Sŏng Chusik

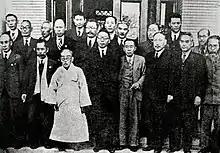
December 3, 1945 Photo of Provisional Government of the Republic of Korea.The one on the right side of the second row is Sŏng Chusik

Sŏng Chusik (1891–1959) is a Korean soldier, socialist independence activist at the time of Korea under Japanese rule and politician of North Korea.